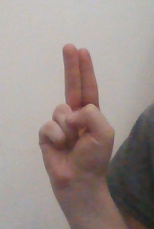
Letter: taa